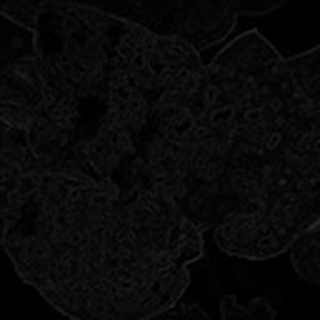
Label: cotton_powdery_mildew